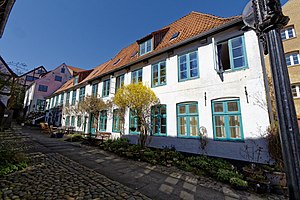
Nørregade (Flensborg)
En af de mange gårde i Nørregaden
Nørregade eller Norderstraße er en gade i Indre By i Flensborg, der løber parallelt med Skibsbroen.